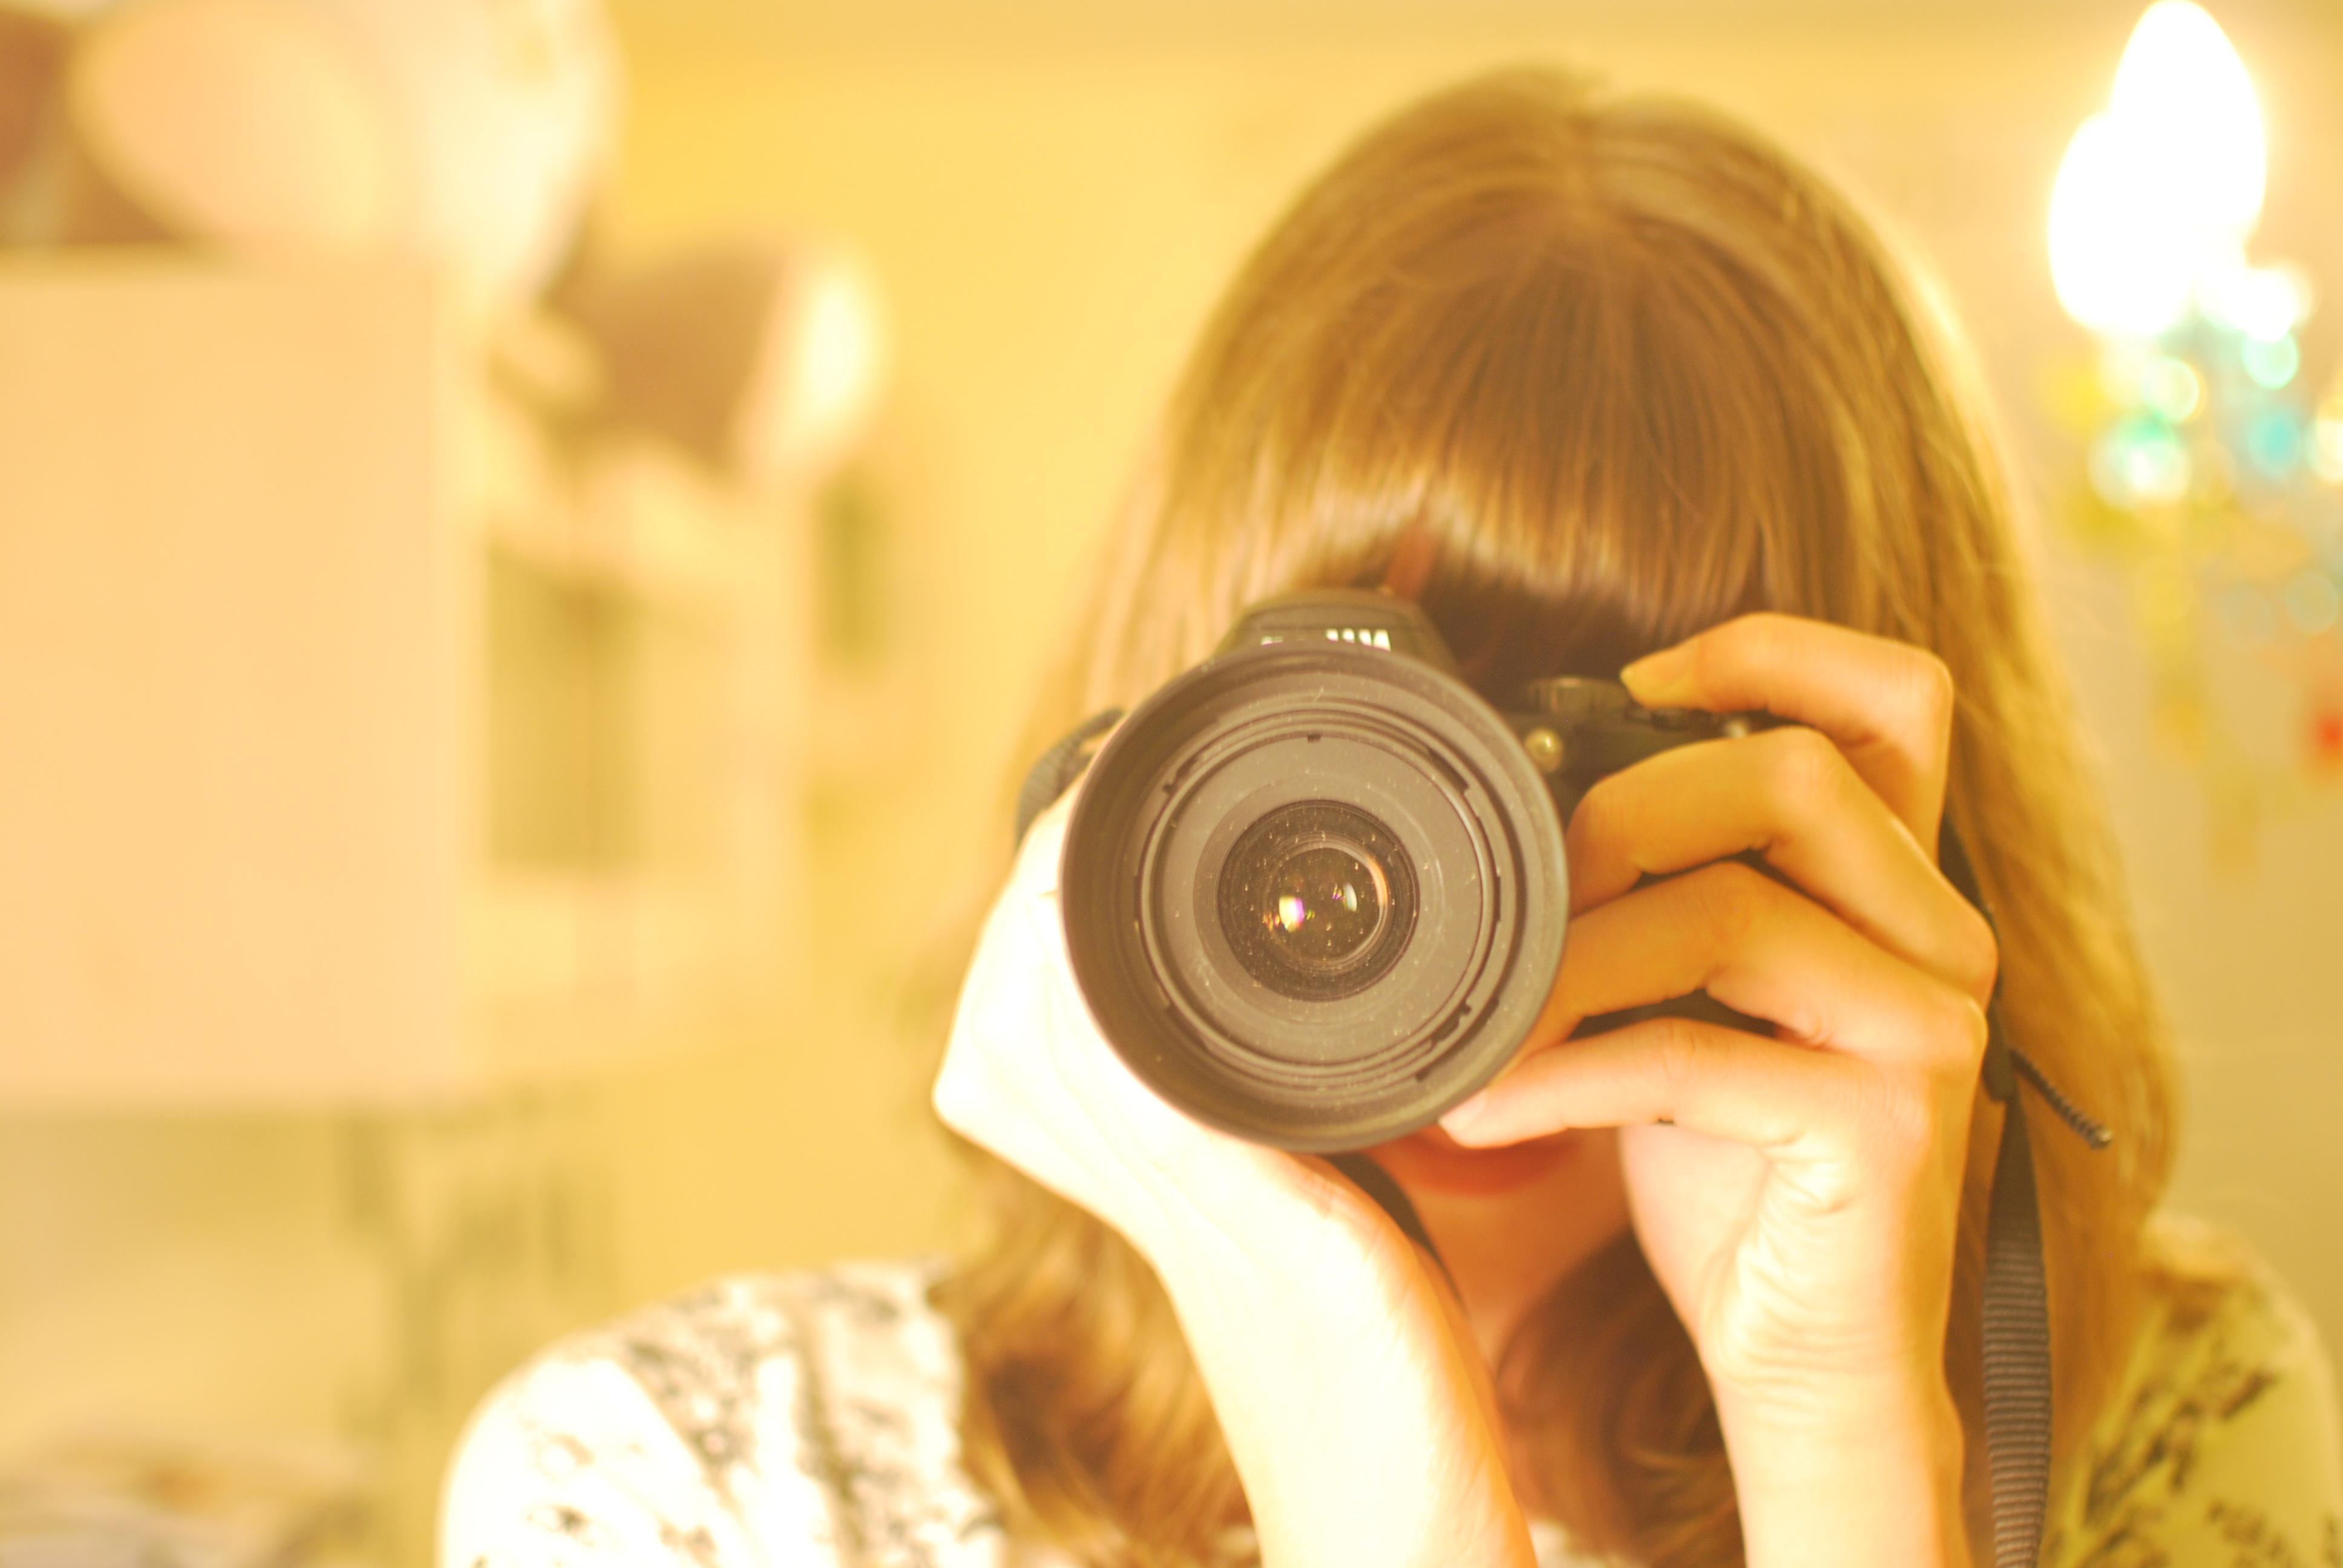
hand, photography, ear, close up, eye, head, photograph, skin, organ, sense